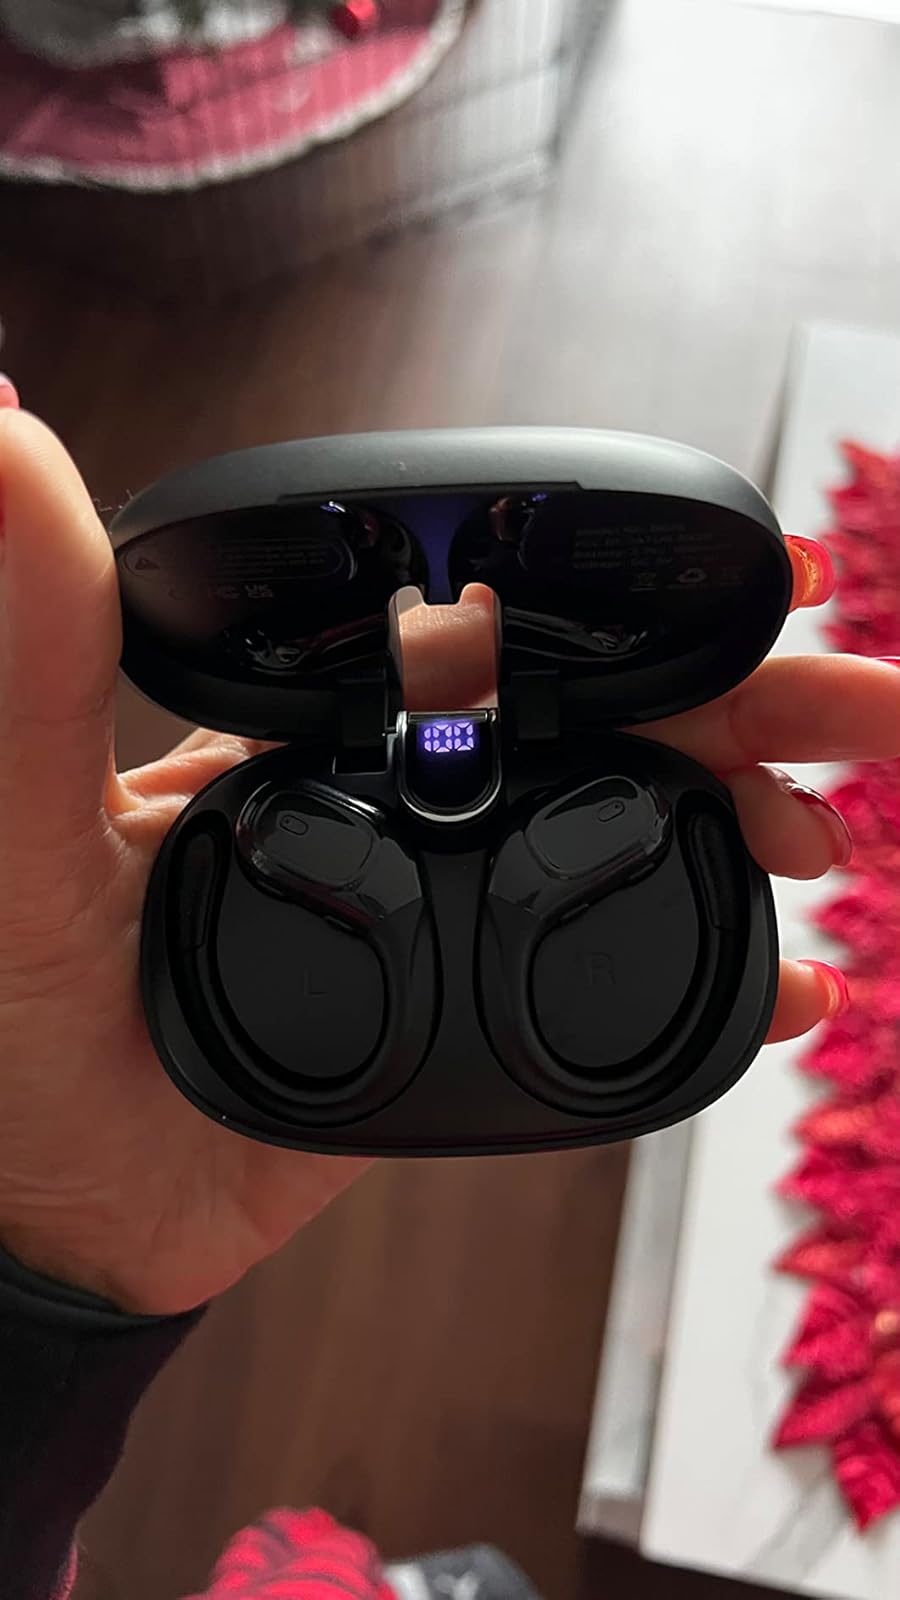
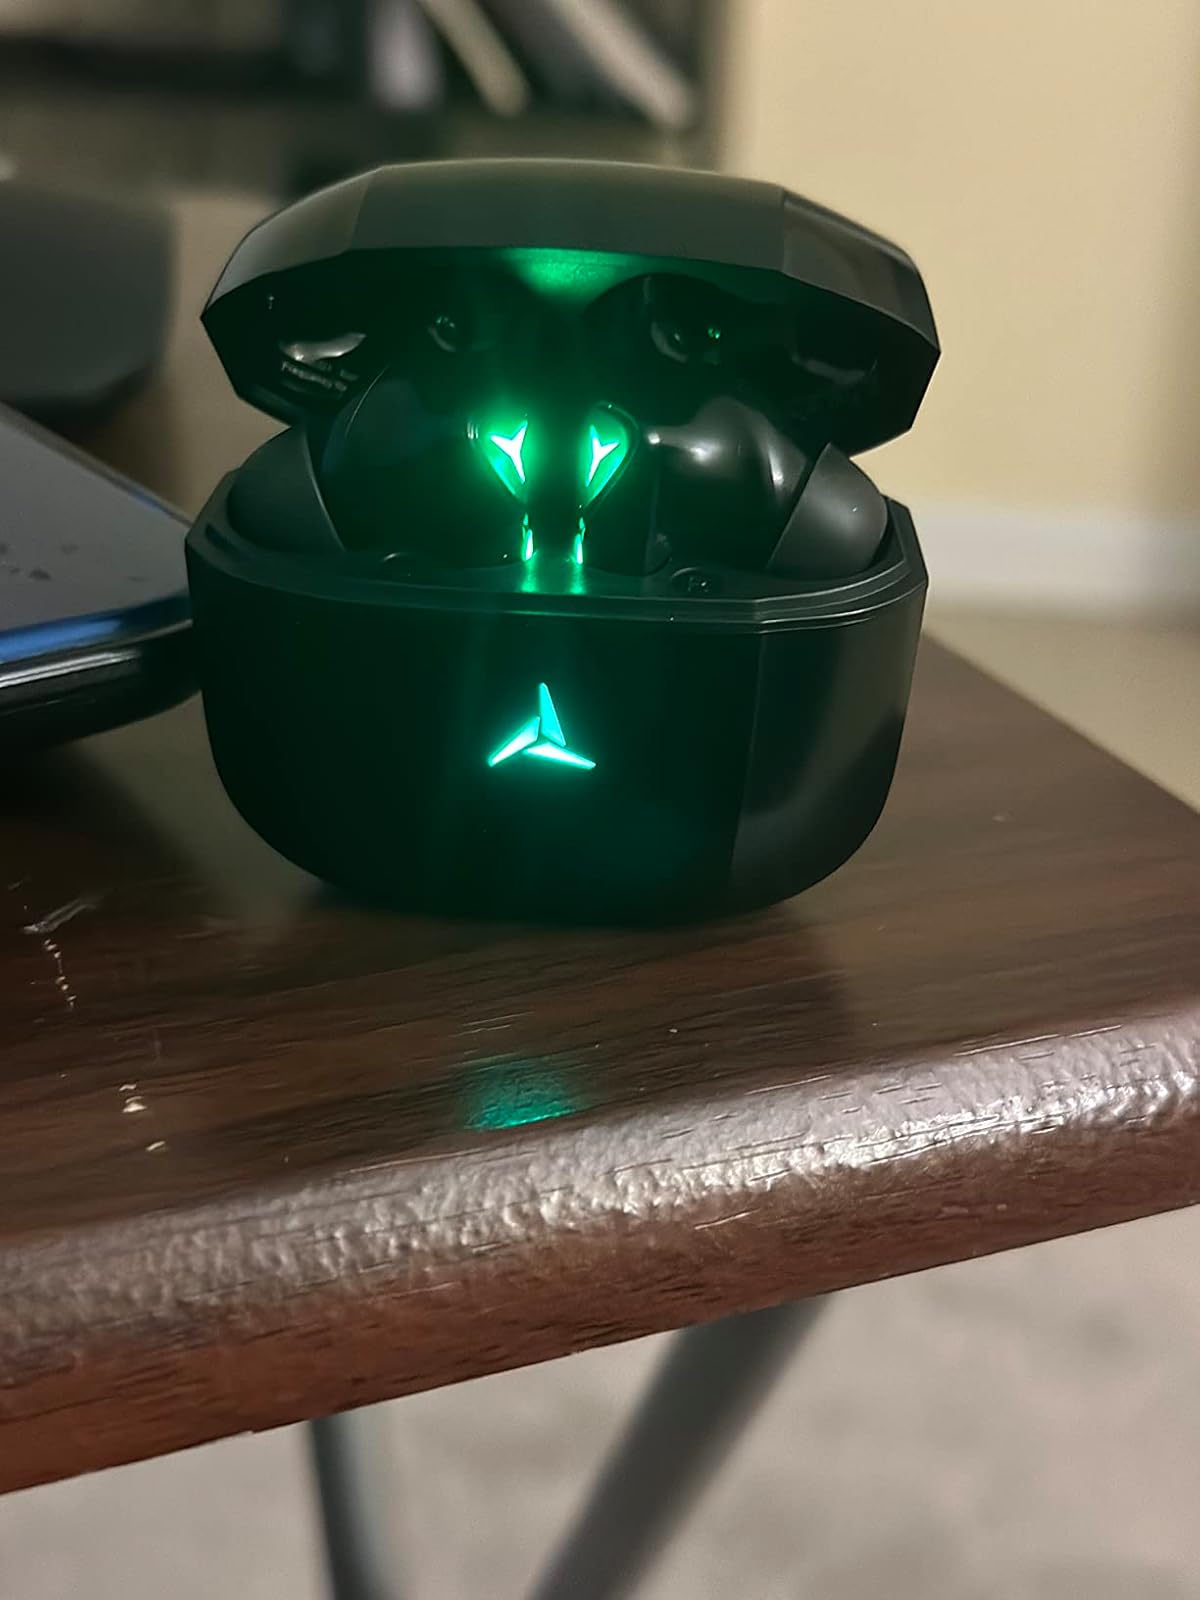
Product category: earbuds
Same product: no